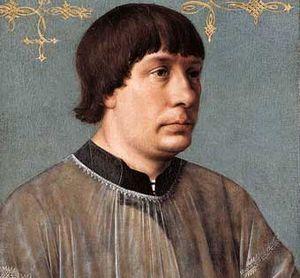
Jacob Obrecht est un compositeur de l'école franco-flamande de la Renaissance.